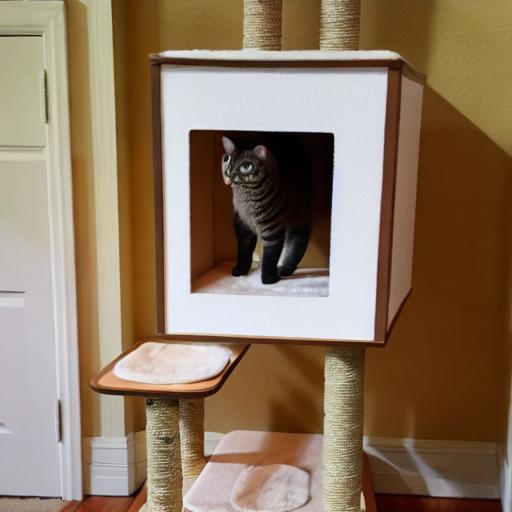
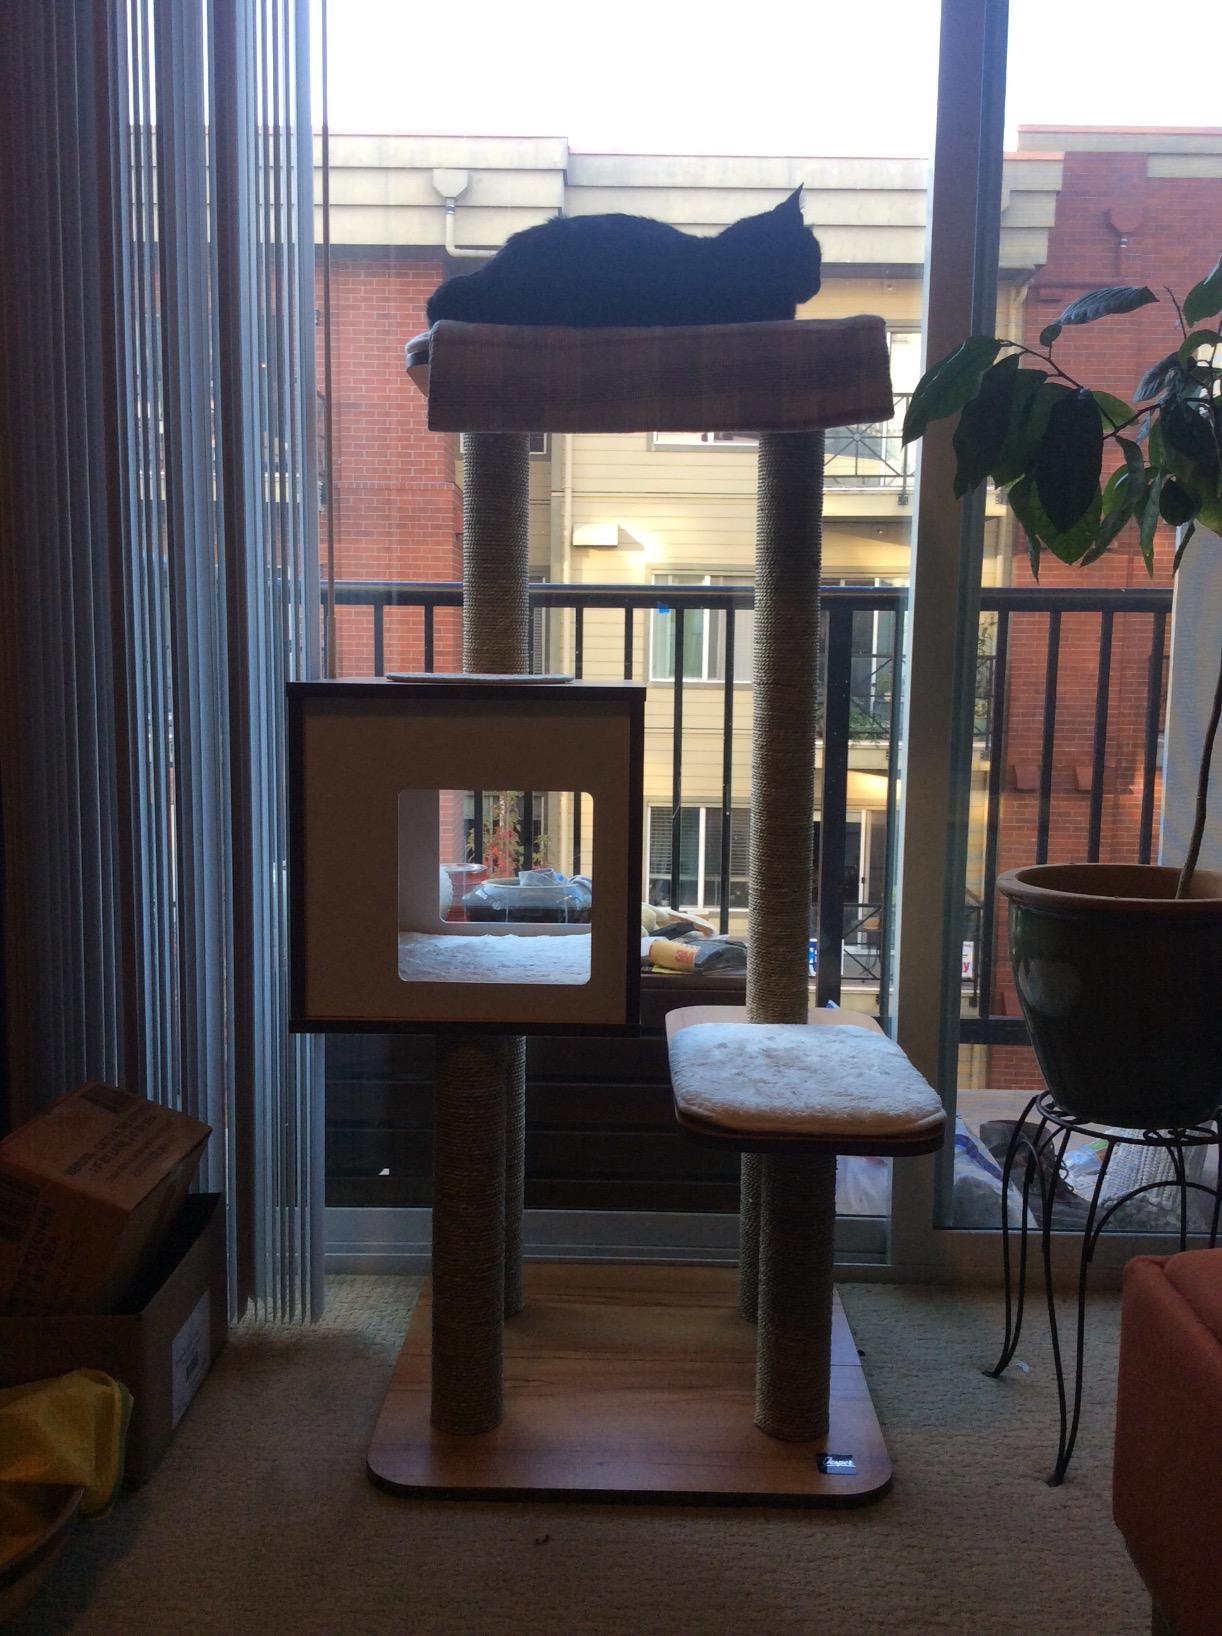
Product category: items_cat tree
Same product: no